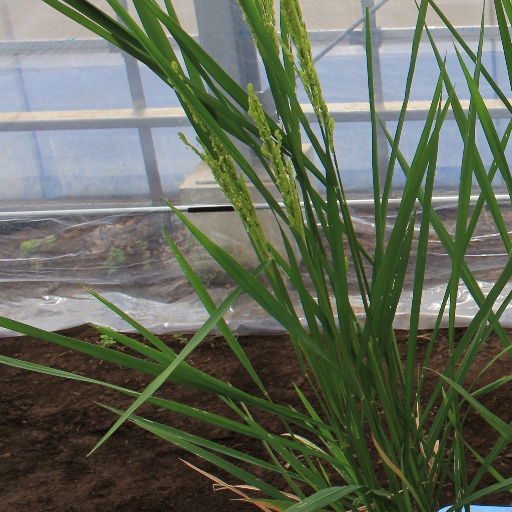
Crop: rice